Puttegga

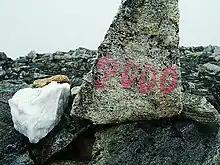
Painted on a raised stone on the summit by people wanting a 2K-summit in Møre og Romsdal

The first element is "putt" or "pytt", meaning "puddle" or "small lake". The last element is the finite form of "egg" which means "edge" or "mountain ridge". The edge is surrounded by several small lakes.